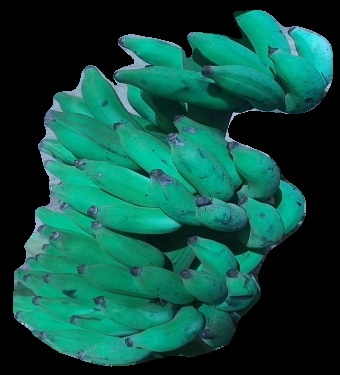
Variety: elakki-bale
Grade: grade3